East Midlands

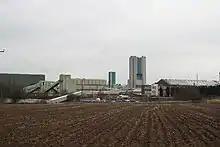
UK Coal (formerly RJB Mining) was based in Styrrup near Harworth. The north part of Derbyshire and Nottinghamshire used to have many coal mines, and the last two pits producing in Nottinghamshire were near Market Warsop and Ollerton.

The region as a whole is less deprived than the West Midlands and regions in the North of England. By measurement of Lower Layer Super Output Areas, the East Midlands has more in common with the South of England (except London) than the North, in that it has more areas in the 20 per cent least deprived areas than the 20 per cent most deprived areas, but less so than regions in Southern England. This has been explained by academic statisticians, who claim the area straddles the north–south divide.